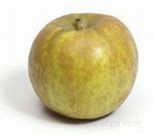
Label: apple